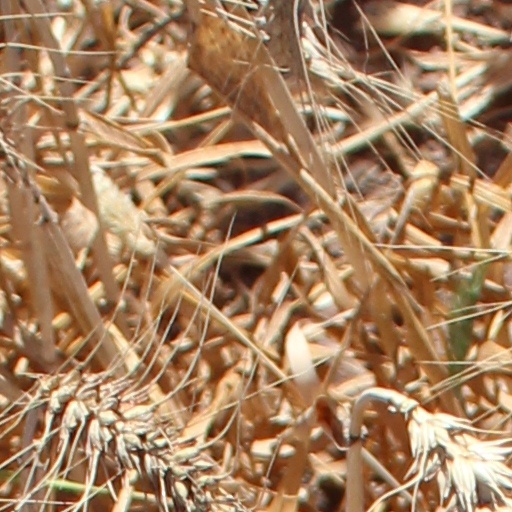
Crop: wheat